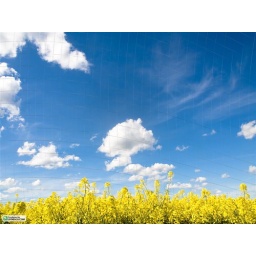
Rapeseed field at spring under blue sky and clouds